Galileo and Ulysses Dust Detectors

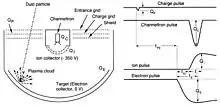
Schematics of the Galileo and Ulysses dust detectors with signals

Following the first dust instruments from the Max Planck Institute for Nuclear Physics (MPIK), Heidelberg (Germany) on the HEOS 2 satellite and the Helios spacecraft a new dust instrument was developed by a Team of Scientists and Engineers of Eberhard Grün to detect cosmic dust in the outer planetary system. This instrument had 10 times larger sensitive area (0.1 m) and employed a multiple coincidence of impact signals in order to cope with the low fluxes of cosmic dust and the hostile environment in the outer planets magnetospheres.